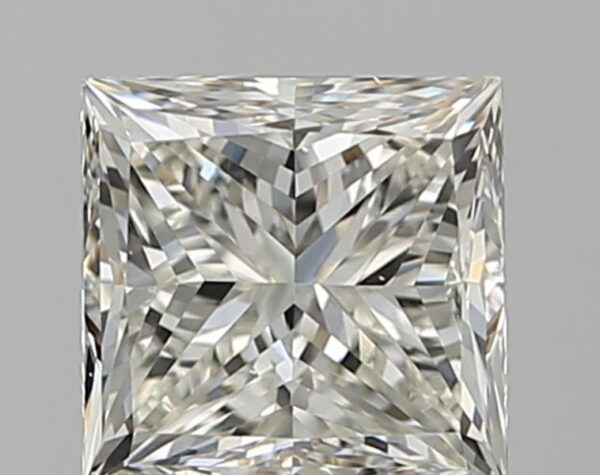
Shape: princess
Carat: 1.2
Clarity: VS2
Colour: J
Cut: VG
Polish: EX
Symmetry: VG
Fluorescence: ST
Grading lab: GIA
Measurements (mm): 5.68 x 5.58 x 4.22